ISF Mistral-C

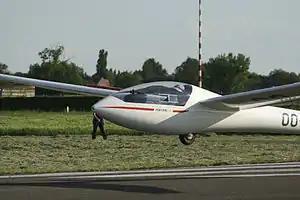
Mistral-C, airbrakes open for landing

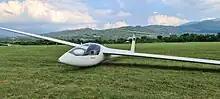

The Mistral-C was one of the first gliders, designed in 1974 to the then new Club Class rules. It was based on the Strauber Mistral, a Standard Class glider flown a year earlier, but with a new wing and built from newer composite materials. Both types were designed and constructed in Germany. More than 75 Mistral-Cs were produced.